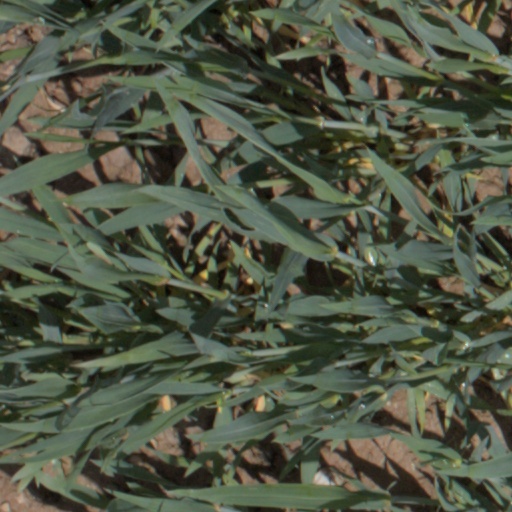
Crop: wheat